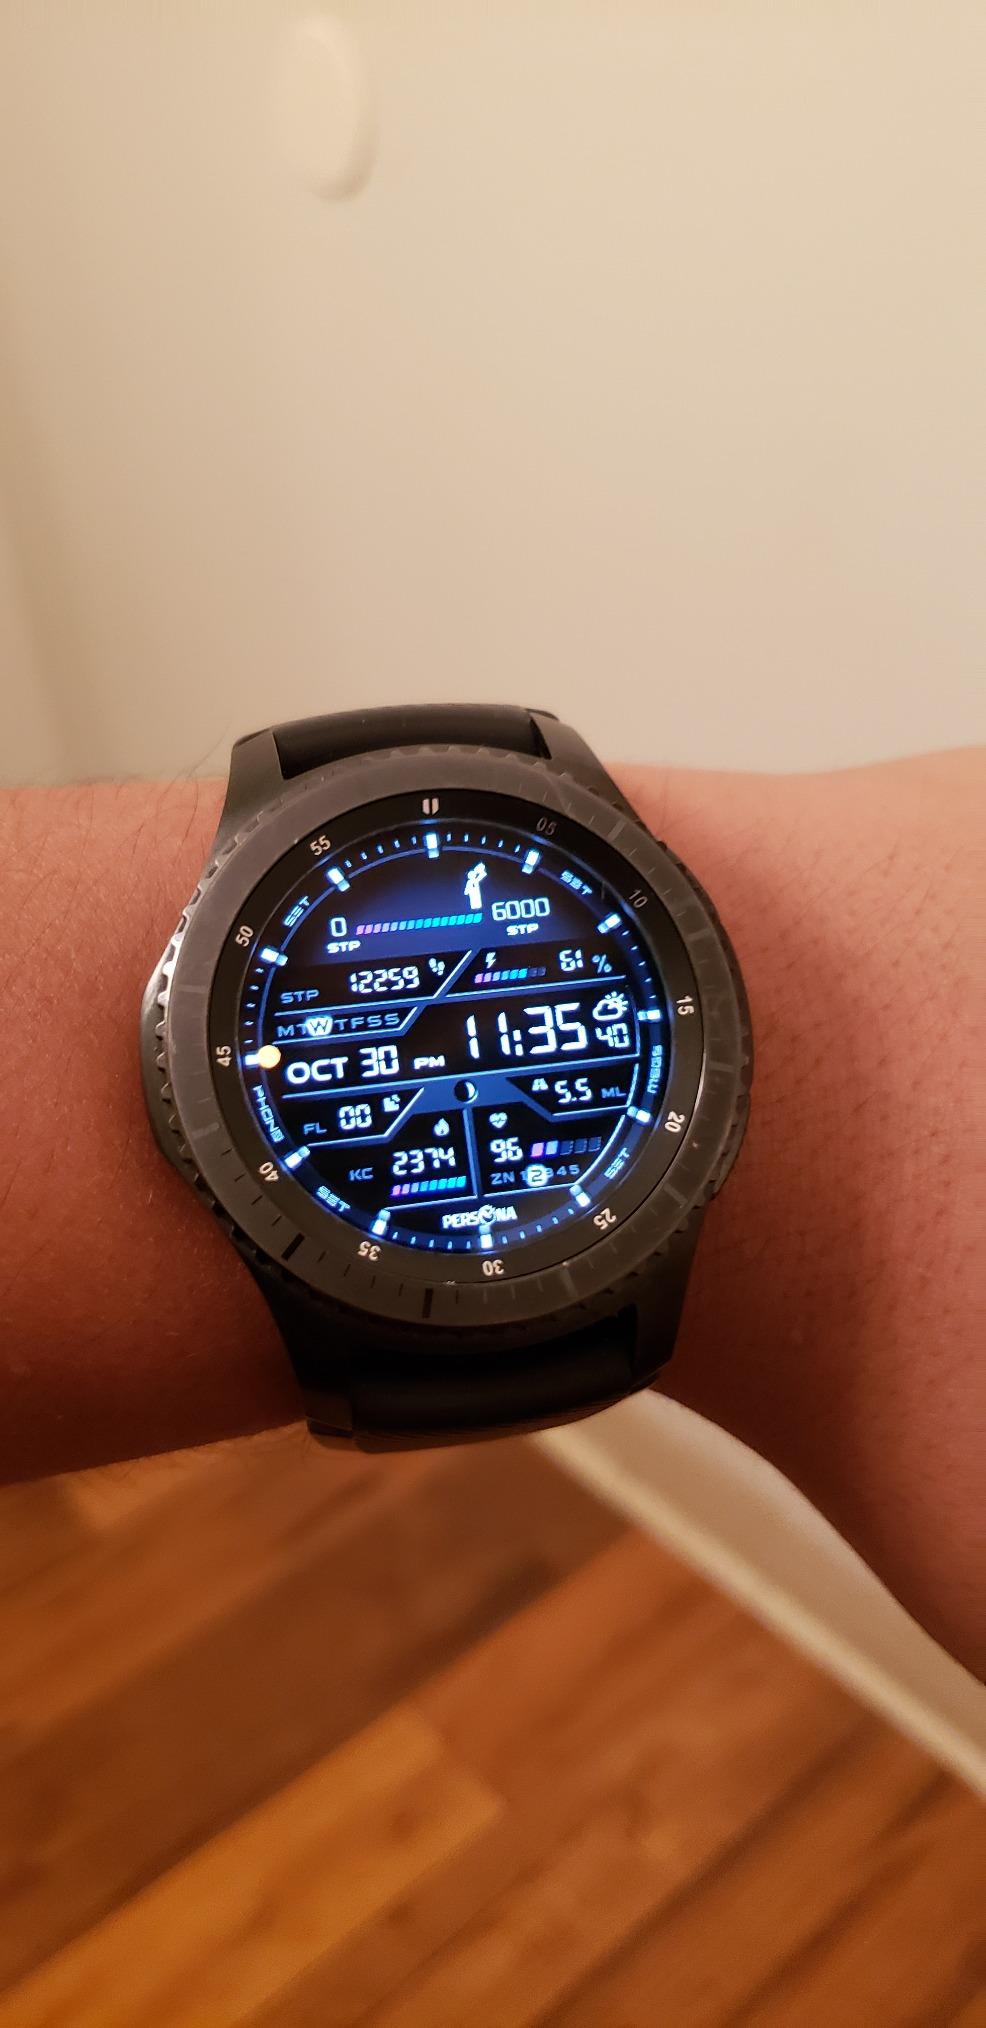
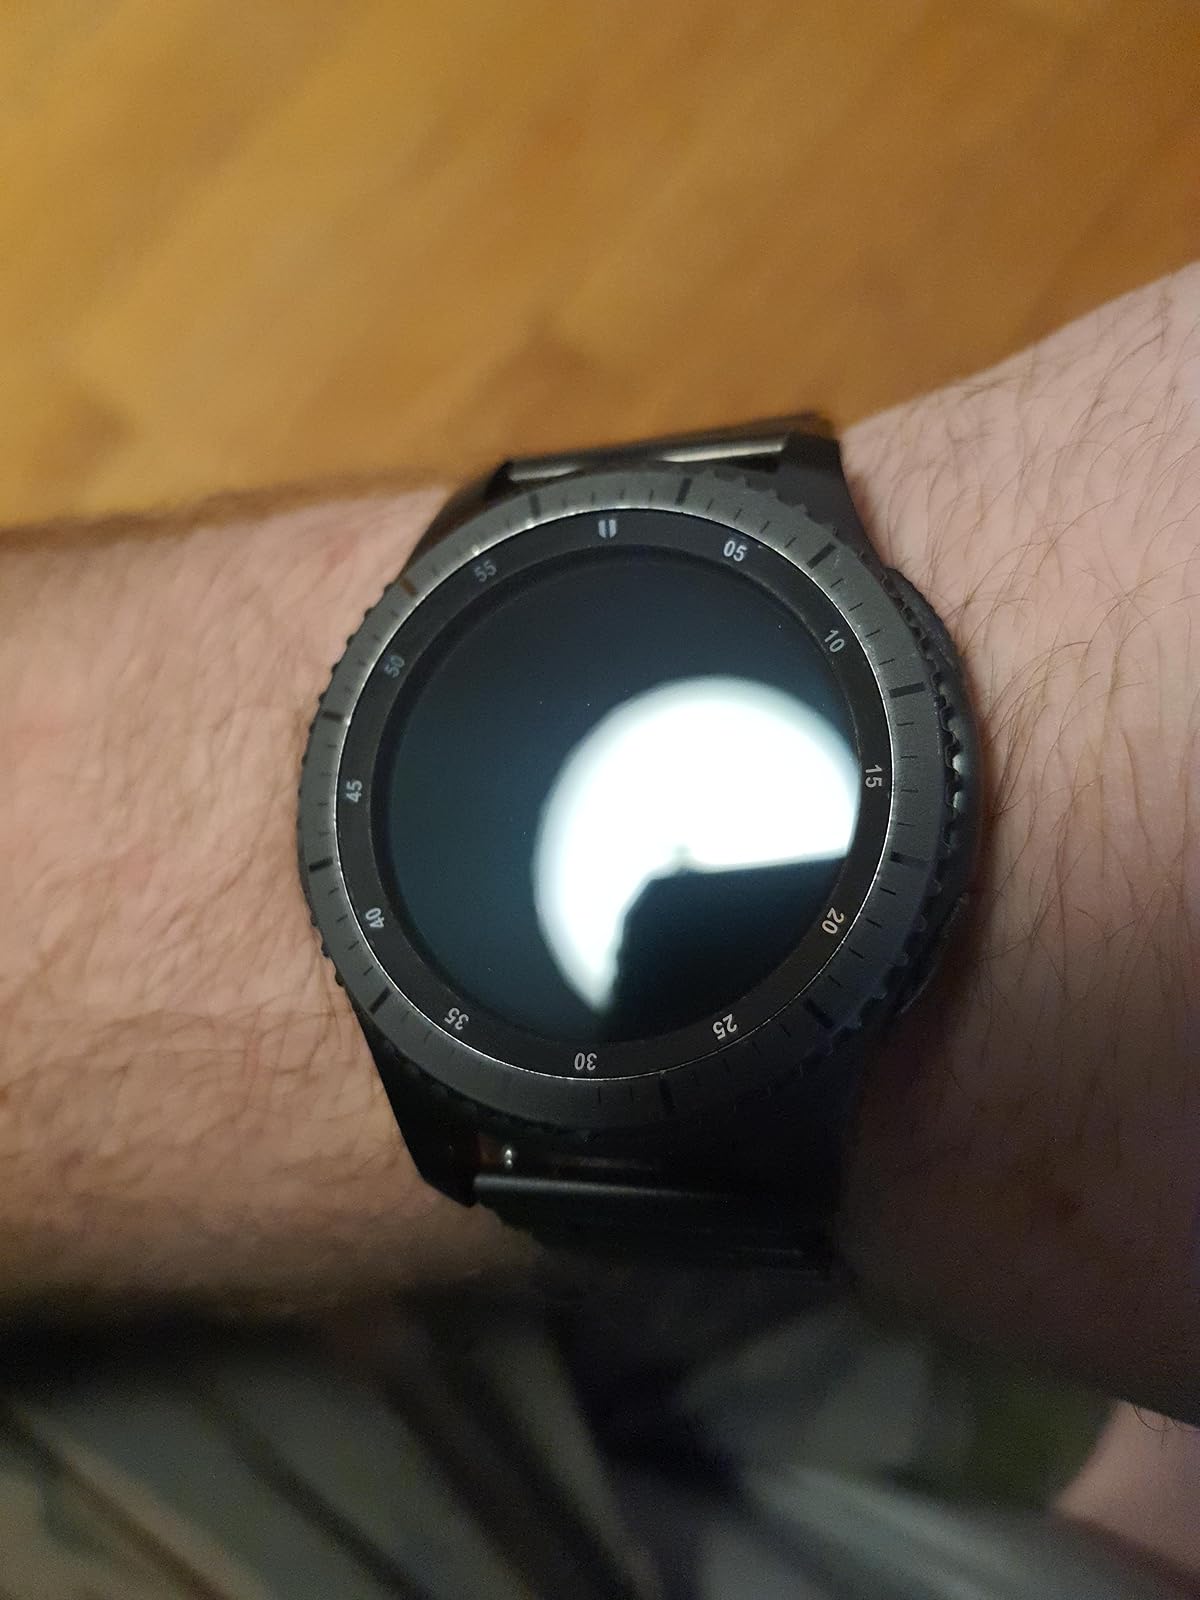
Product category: smartwatch
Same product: yes